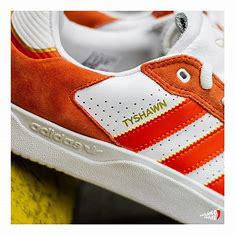
Brand: Adidas
Model: Tyshawn